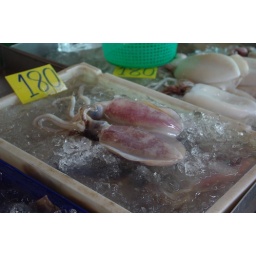
Large Squid for sale in the fish market